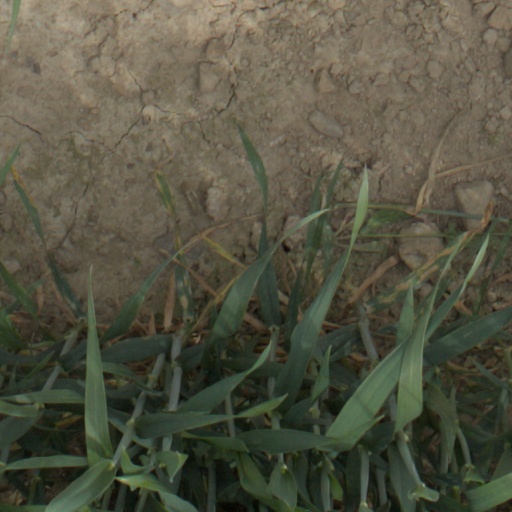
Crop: wheat